Elizabeth Philpot

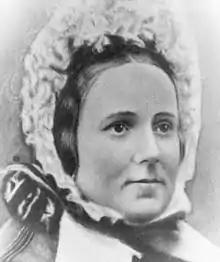
Elizabeth Philpot

Elizabeth Philpot (1779–1857) was an early 19th-century British fossil collector, amateur palaeontologist and artist who collected fossils from the cliffs around Lyme Regis in Dorset on the southern coast of England. She is best known today for her collaboration and friendship with the well known fossil hunter Mary Anning. She was well known in geological circles for her knowledge of fossil fish as well as her extensive collection of specimens and was consulted by leading geologists and palaeontologists of the time including William Buckland, and Louis Agassiz. When Mary Anning discovered that belemnite fossils contained ink sacs, it was Philpot who discovered that the fossilised ink could be revivified with water and used for illustrations, which became a common practice for local artists.